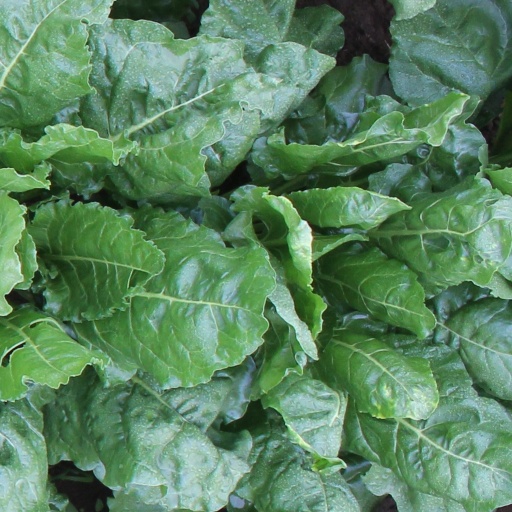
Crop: sugar beet